The Road a Year Long

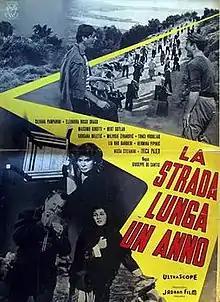
Italian release poster

The Road a Year Long is a 1958 film directed by Giuseppe De Santis. A Yugoslavian-Italian co-production, it was Yugoslavia's first ever submission for the Academy Award for Best Foreign Language Film and was nominated for the award at the 31st Academy Awards in April 1959. It won the Golden Globe Award for Best Foreign Language Film. For his performance Massimo Girotti was awarded best actor at the San Francisco International Film Festival.